Homefront (video game)

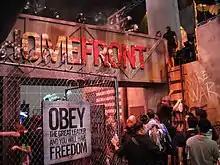
Promotion of "Homefront" at the 2010 Electronic Entertainment Expo

"Homefront"s gameplay has been completely reworked from its origins in "", focusing on a more cinematic, character-driven experience. David Votypka, the design director of "Homefront", said that the gameplay would be based around guerrilla-style tactics and would be inspired by "Half-Life 2". The same interview asserted the surroundings were designed to establish a connection with the user by using real companies and brands. The executive producer of the PC version of "Homefront", Frank Delise, stated before release that the PC version of the game would feature exclusive content and dedicated servers. Additional exclusive features include clan support, DirectX 11 graphics, and first person vehicle cockpits.